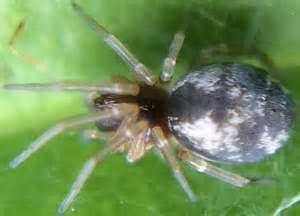
Label: ragno